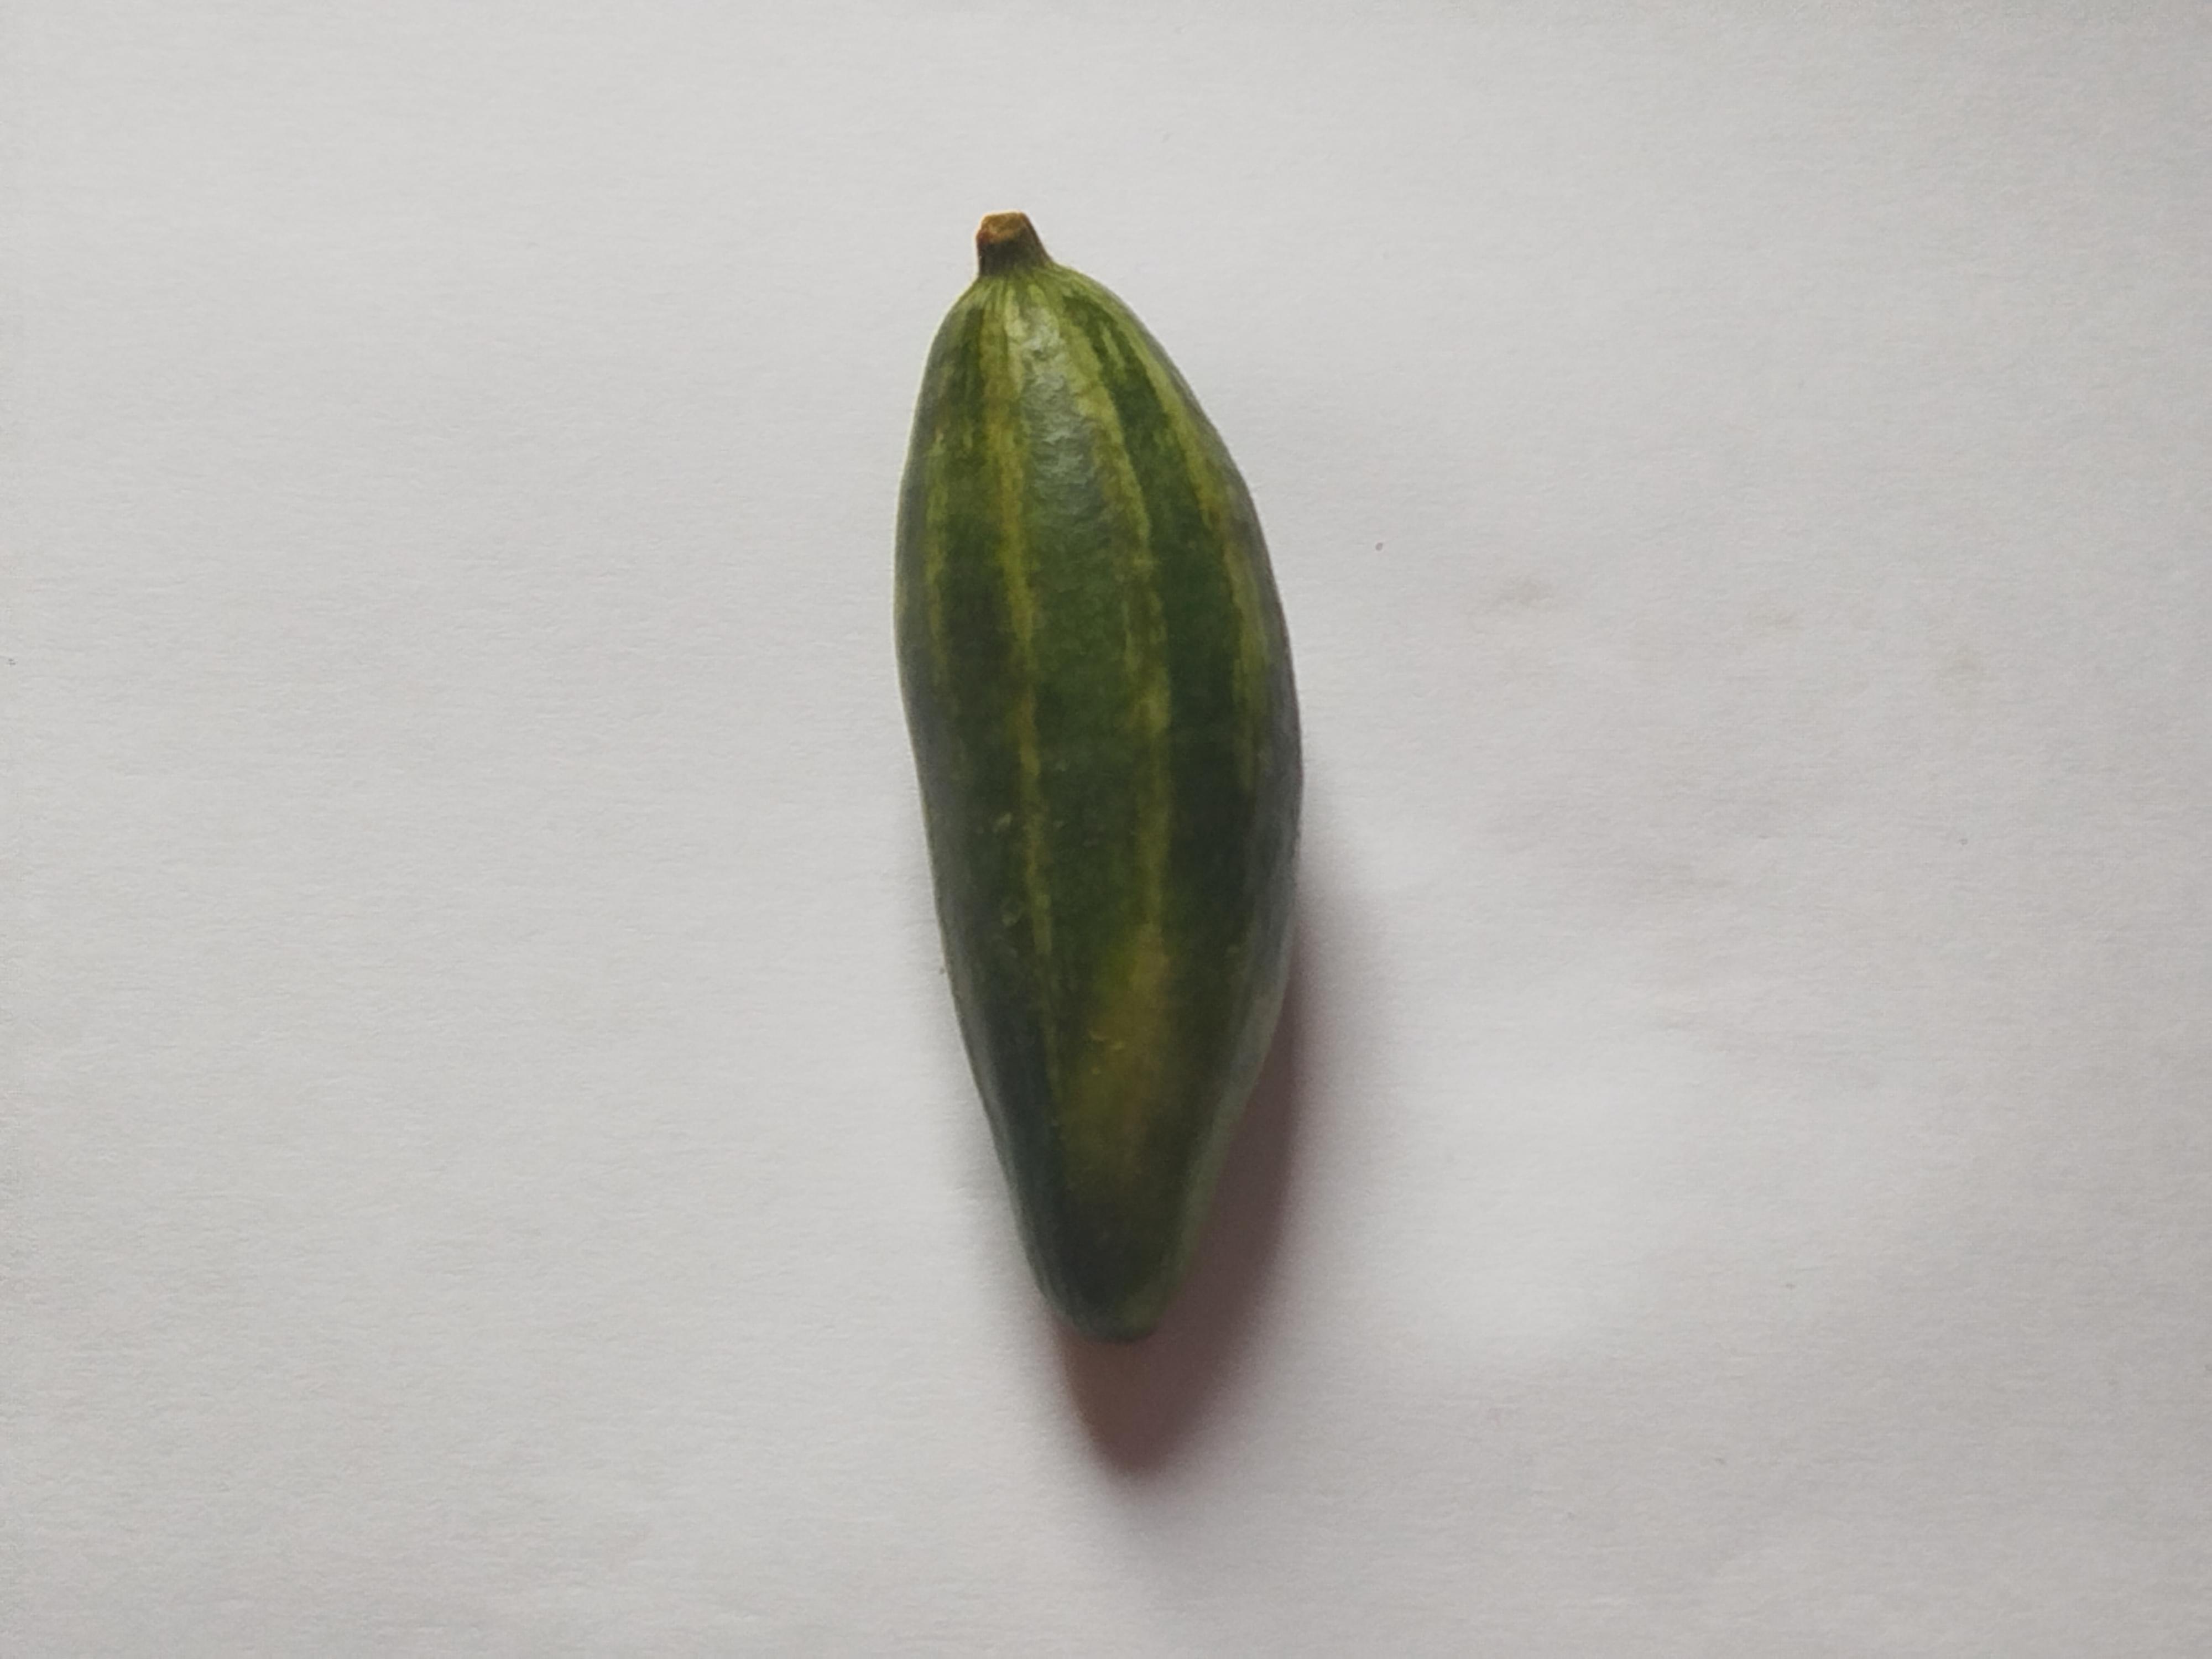
Label: Pointed gourd